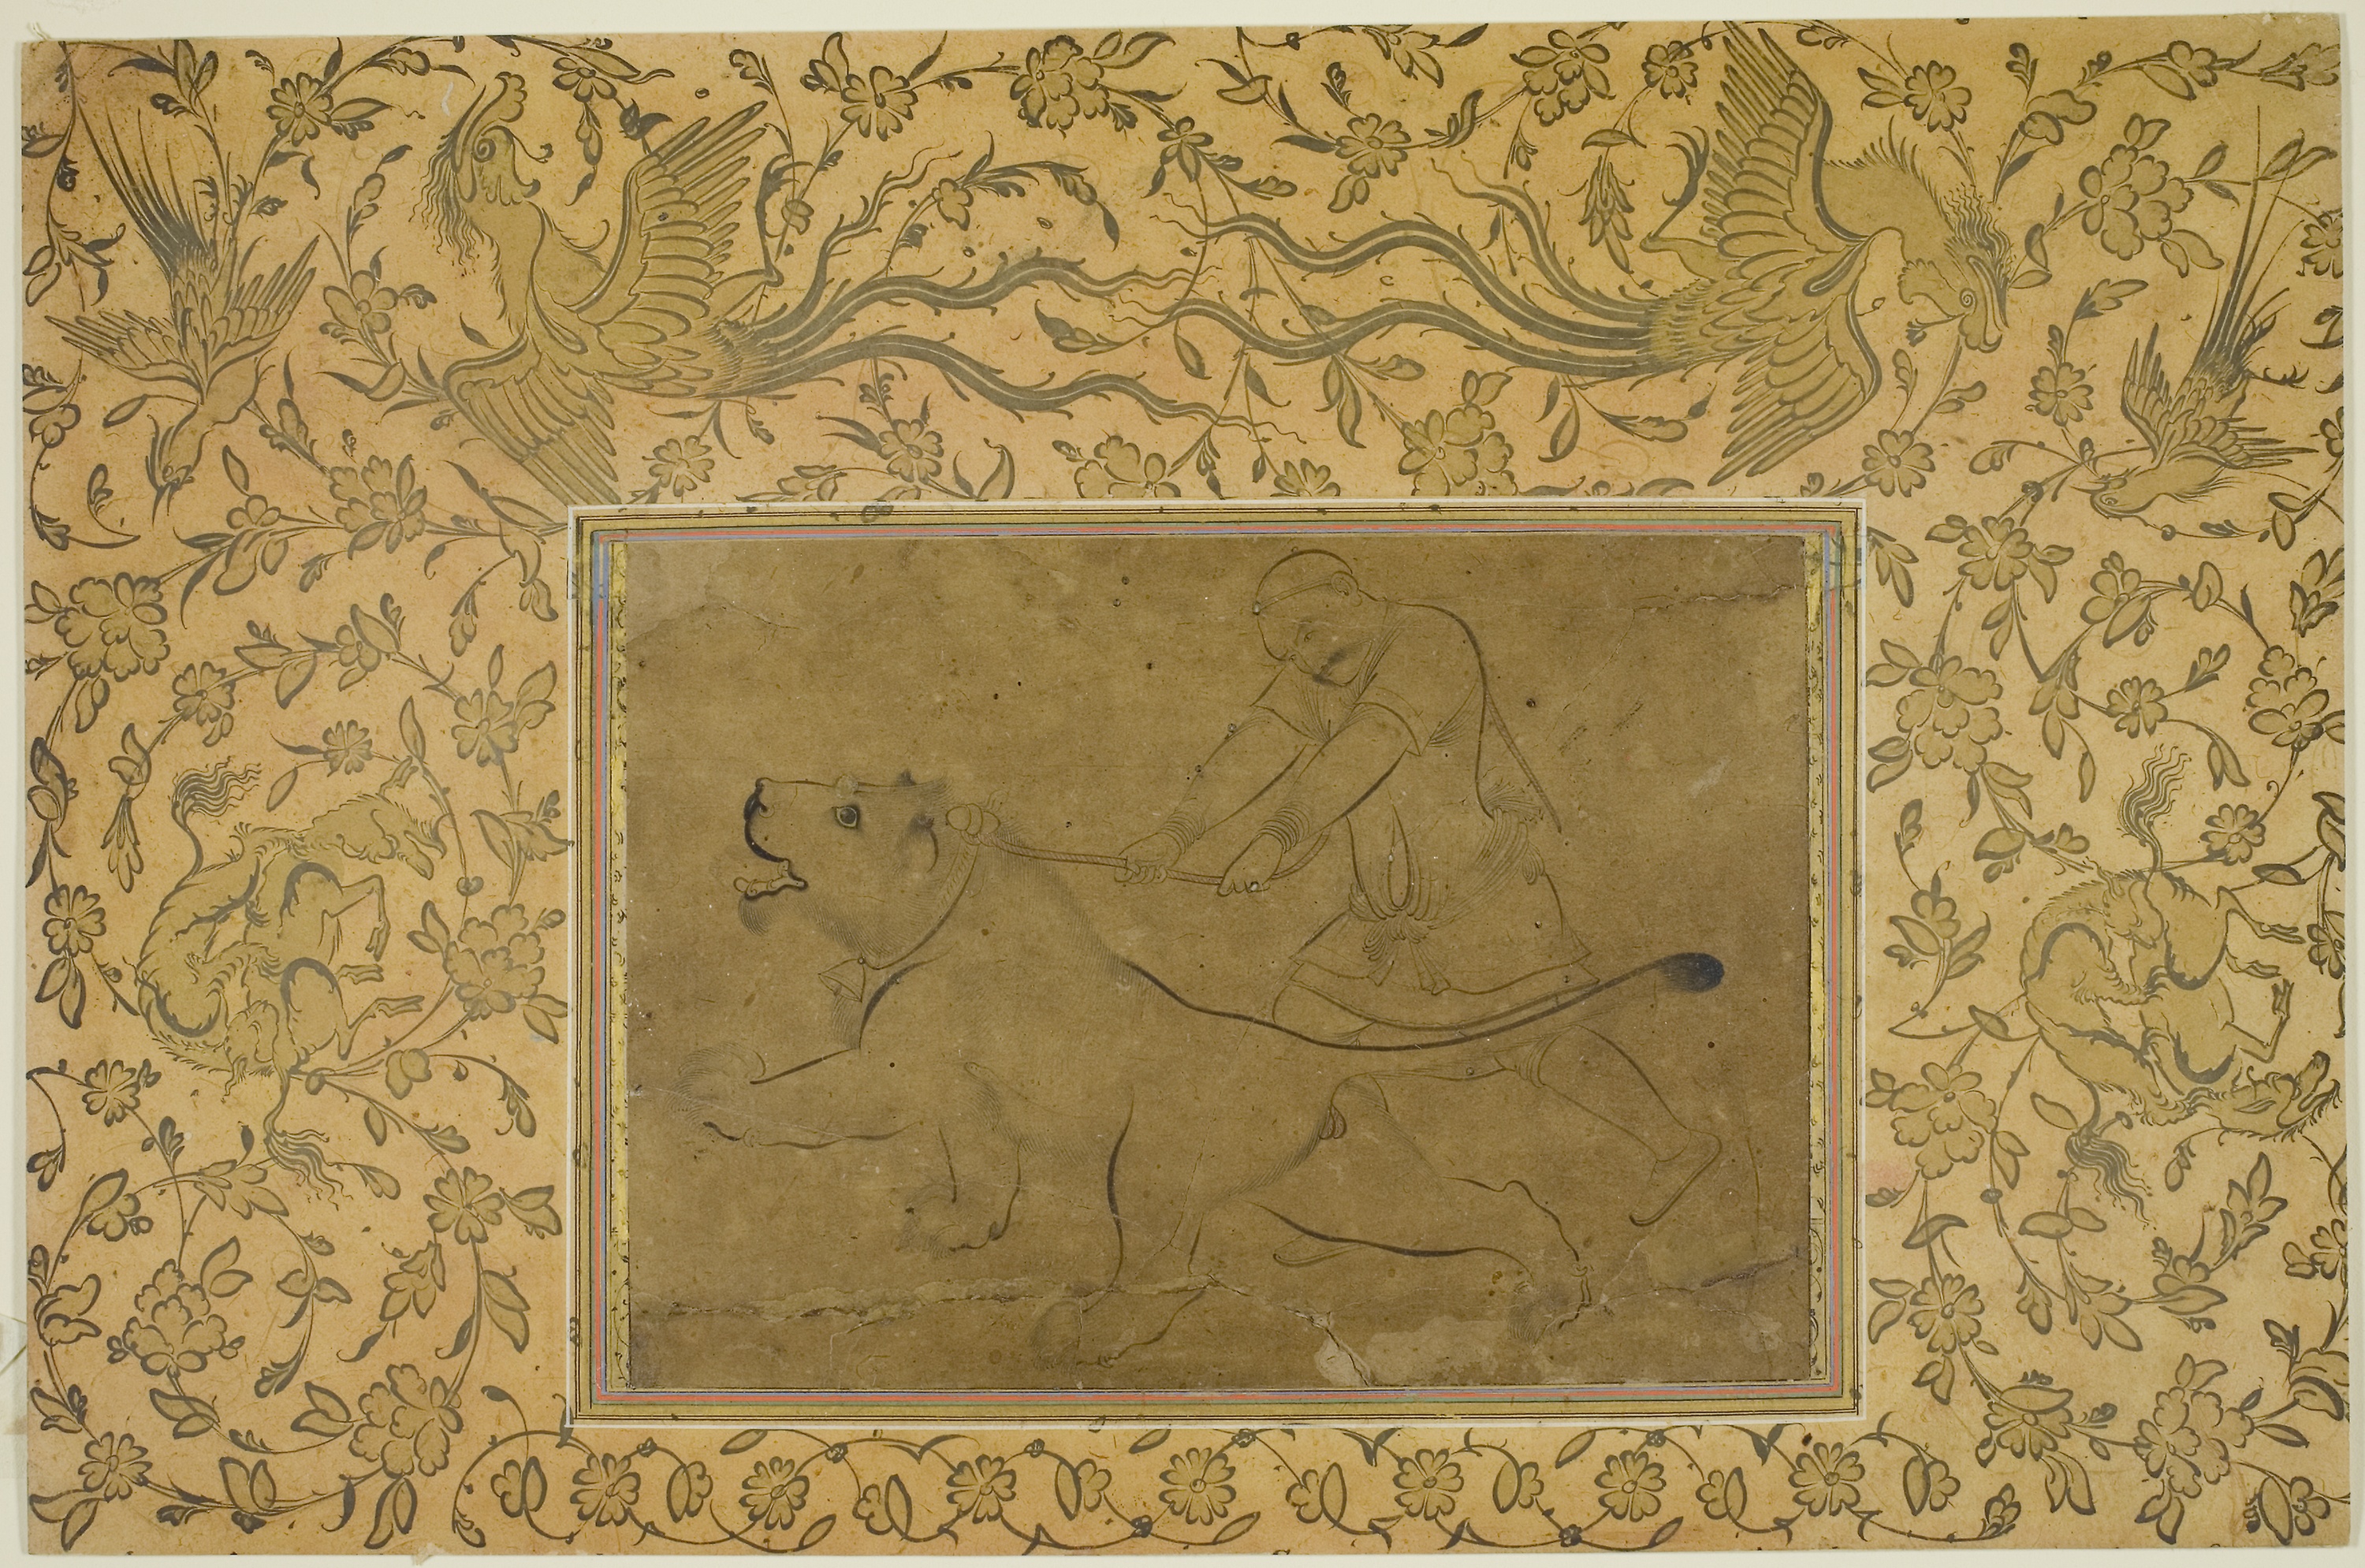
rectangle, art, visual arts, picture frame, antique, square, paper